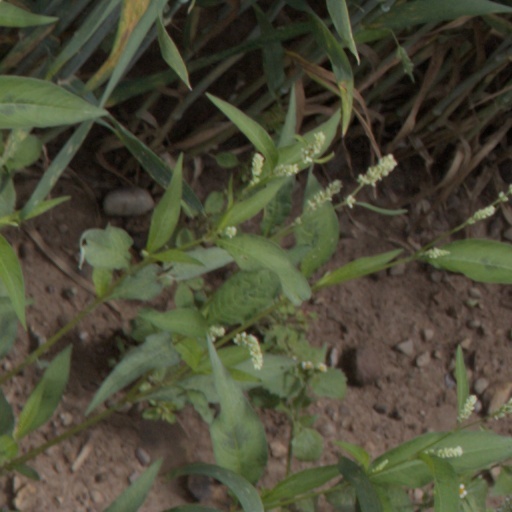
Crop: wheat